Catocalini

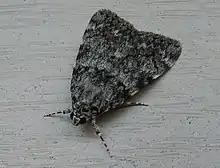
"Catocala lineella"

The Catocalini are a tribe of moths in the family Erebidae. Adults of many species in the tribe are called underwing moths due to their vividly colored hindwings that are often covered by contrastingly dark, drab forewings.